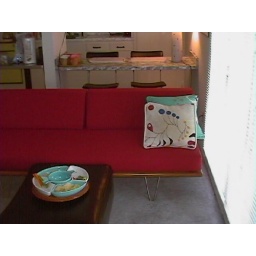
Case study day bed in Sacramento Street apartment. Lipstick red upholstery.